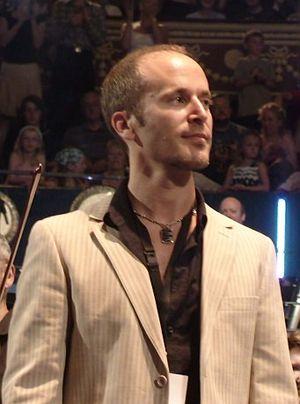
Cet article présente les épisodes de la neuvième saison de la seconde série télévisée britannique Doctor Who. Diffusée entre septembre et décembre 2015, il s'agit de la deuxième saison du Douzième Docteur, incarné par Peter Capaldi, mais de la dernière de Clara Oswald, interprétée par Jenna Coleman depuis Noël 2012.